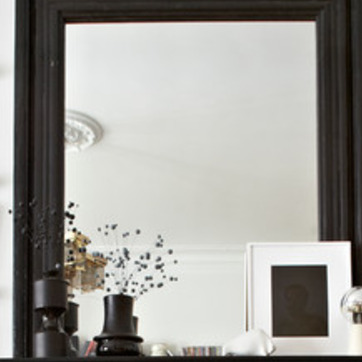
Material: mirror